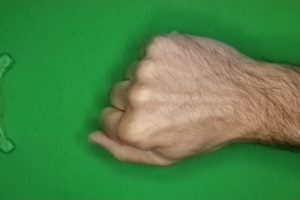
Label: rock